Neural network (machine learning)

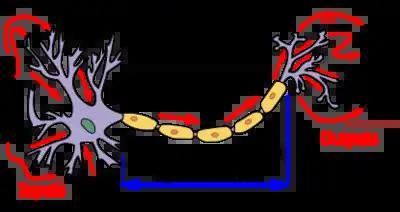
Neuron and myelinated axon, with signal flow from inputs at dendrites to outputs at axon terminals

ANNs began as an attempt to exploit the architecture of the human brain to perform tasks that conventional algorithms had little success with. They soon reoriented towards improving empirical results, abandoning attempts to remain true to their biological precursors. ANNs have the ability to learn and model non-linearities and complex relationships. This is achieved by neurons being connected in various patterns, allowing the output of some neurons to become the input of others. The network forms a directed, weighted graph.